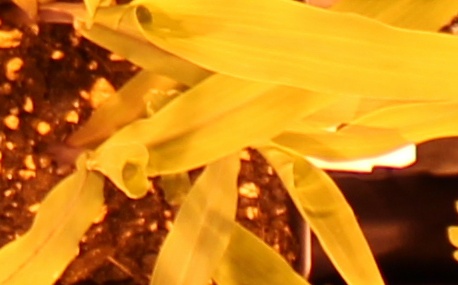
Label: Corn